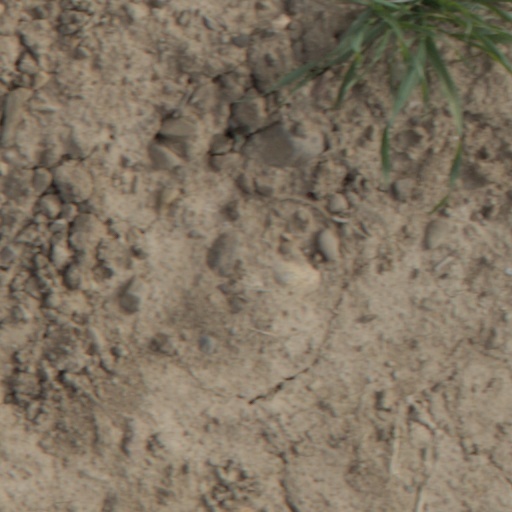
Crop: wheat